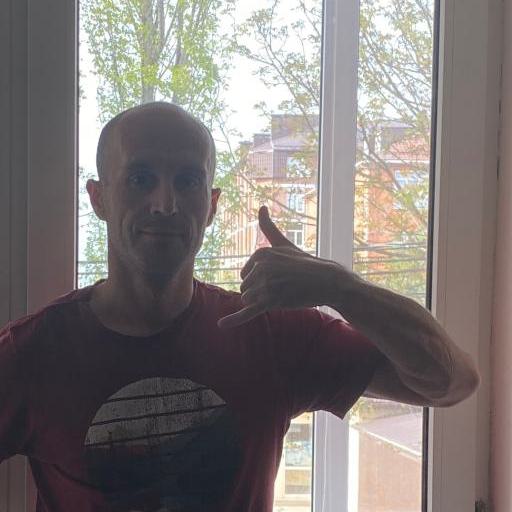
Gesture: call